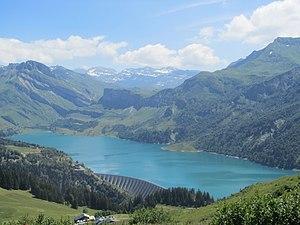
lac réservoir de Roselend
L’histoire de l'équipement hydroélectrique en Tarentaise, c'est-à-dire du bassin supérieur de l’Isère, a commencé dès la fin du XIXᵉ siècle avec les pionniers de la houille blanche pour répondre aux besoins de leurs entreprises d’électrochimie et d’électrométallurgie. Dès la création d’Électricité de France, en 1946, un aménagement intégral au service du réseau national a été entrepris. Il a été exécuté prioritairement en un temps record de 13 ans, avec des ouvrages majeurs comme le barrage du Chevril, la centrale de Malgovert et l'aménagement de Roselend - La Bâthie. À l’ère du nucléaire, l’aménagement en pompage-turbinage se limite au cas de la centrale de La Coche, aménagée dès 1975.